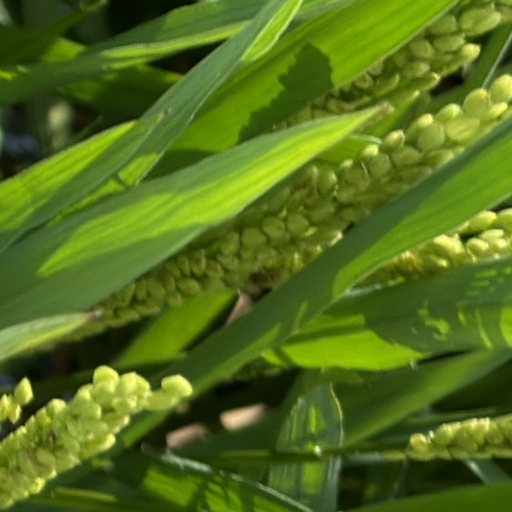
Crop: rice